Eadberht III Præn

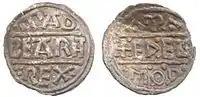
Coin of Eadberht III

Eadberht III Præn was the King of Kent from 796 to 798. His brief reign was the result of a rebellion against the hegemony of Mercia, and it marked the last time that Kent existed as an independent kingdom.